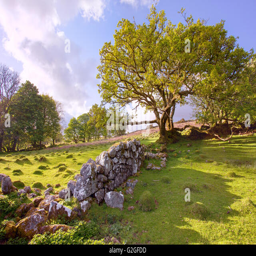
fallen wall with soft golden light illuminating the land and tree